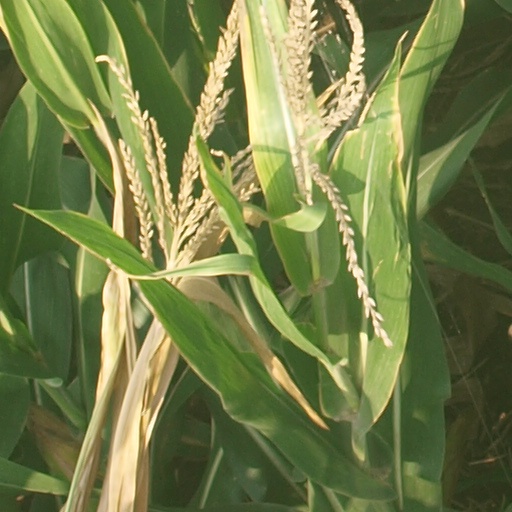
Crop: maize; corn